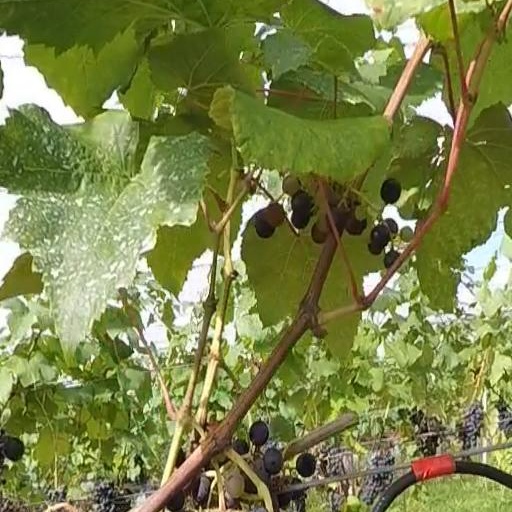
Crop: grape